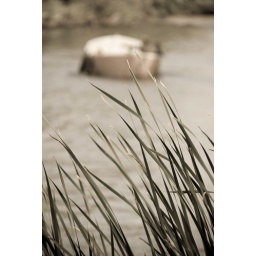
A boat drifting in the Singel of Leiden. A cloudy sky and a gentle breeze made the rest.